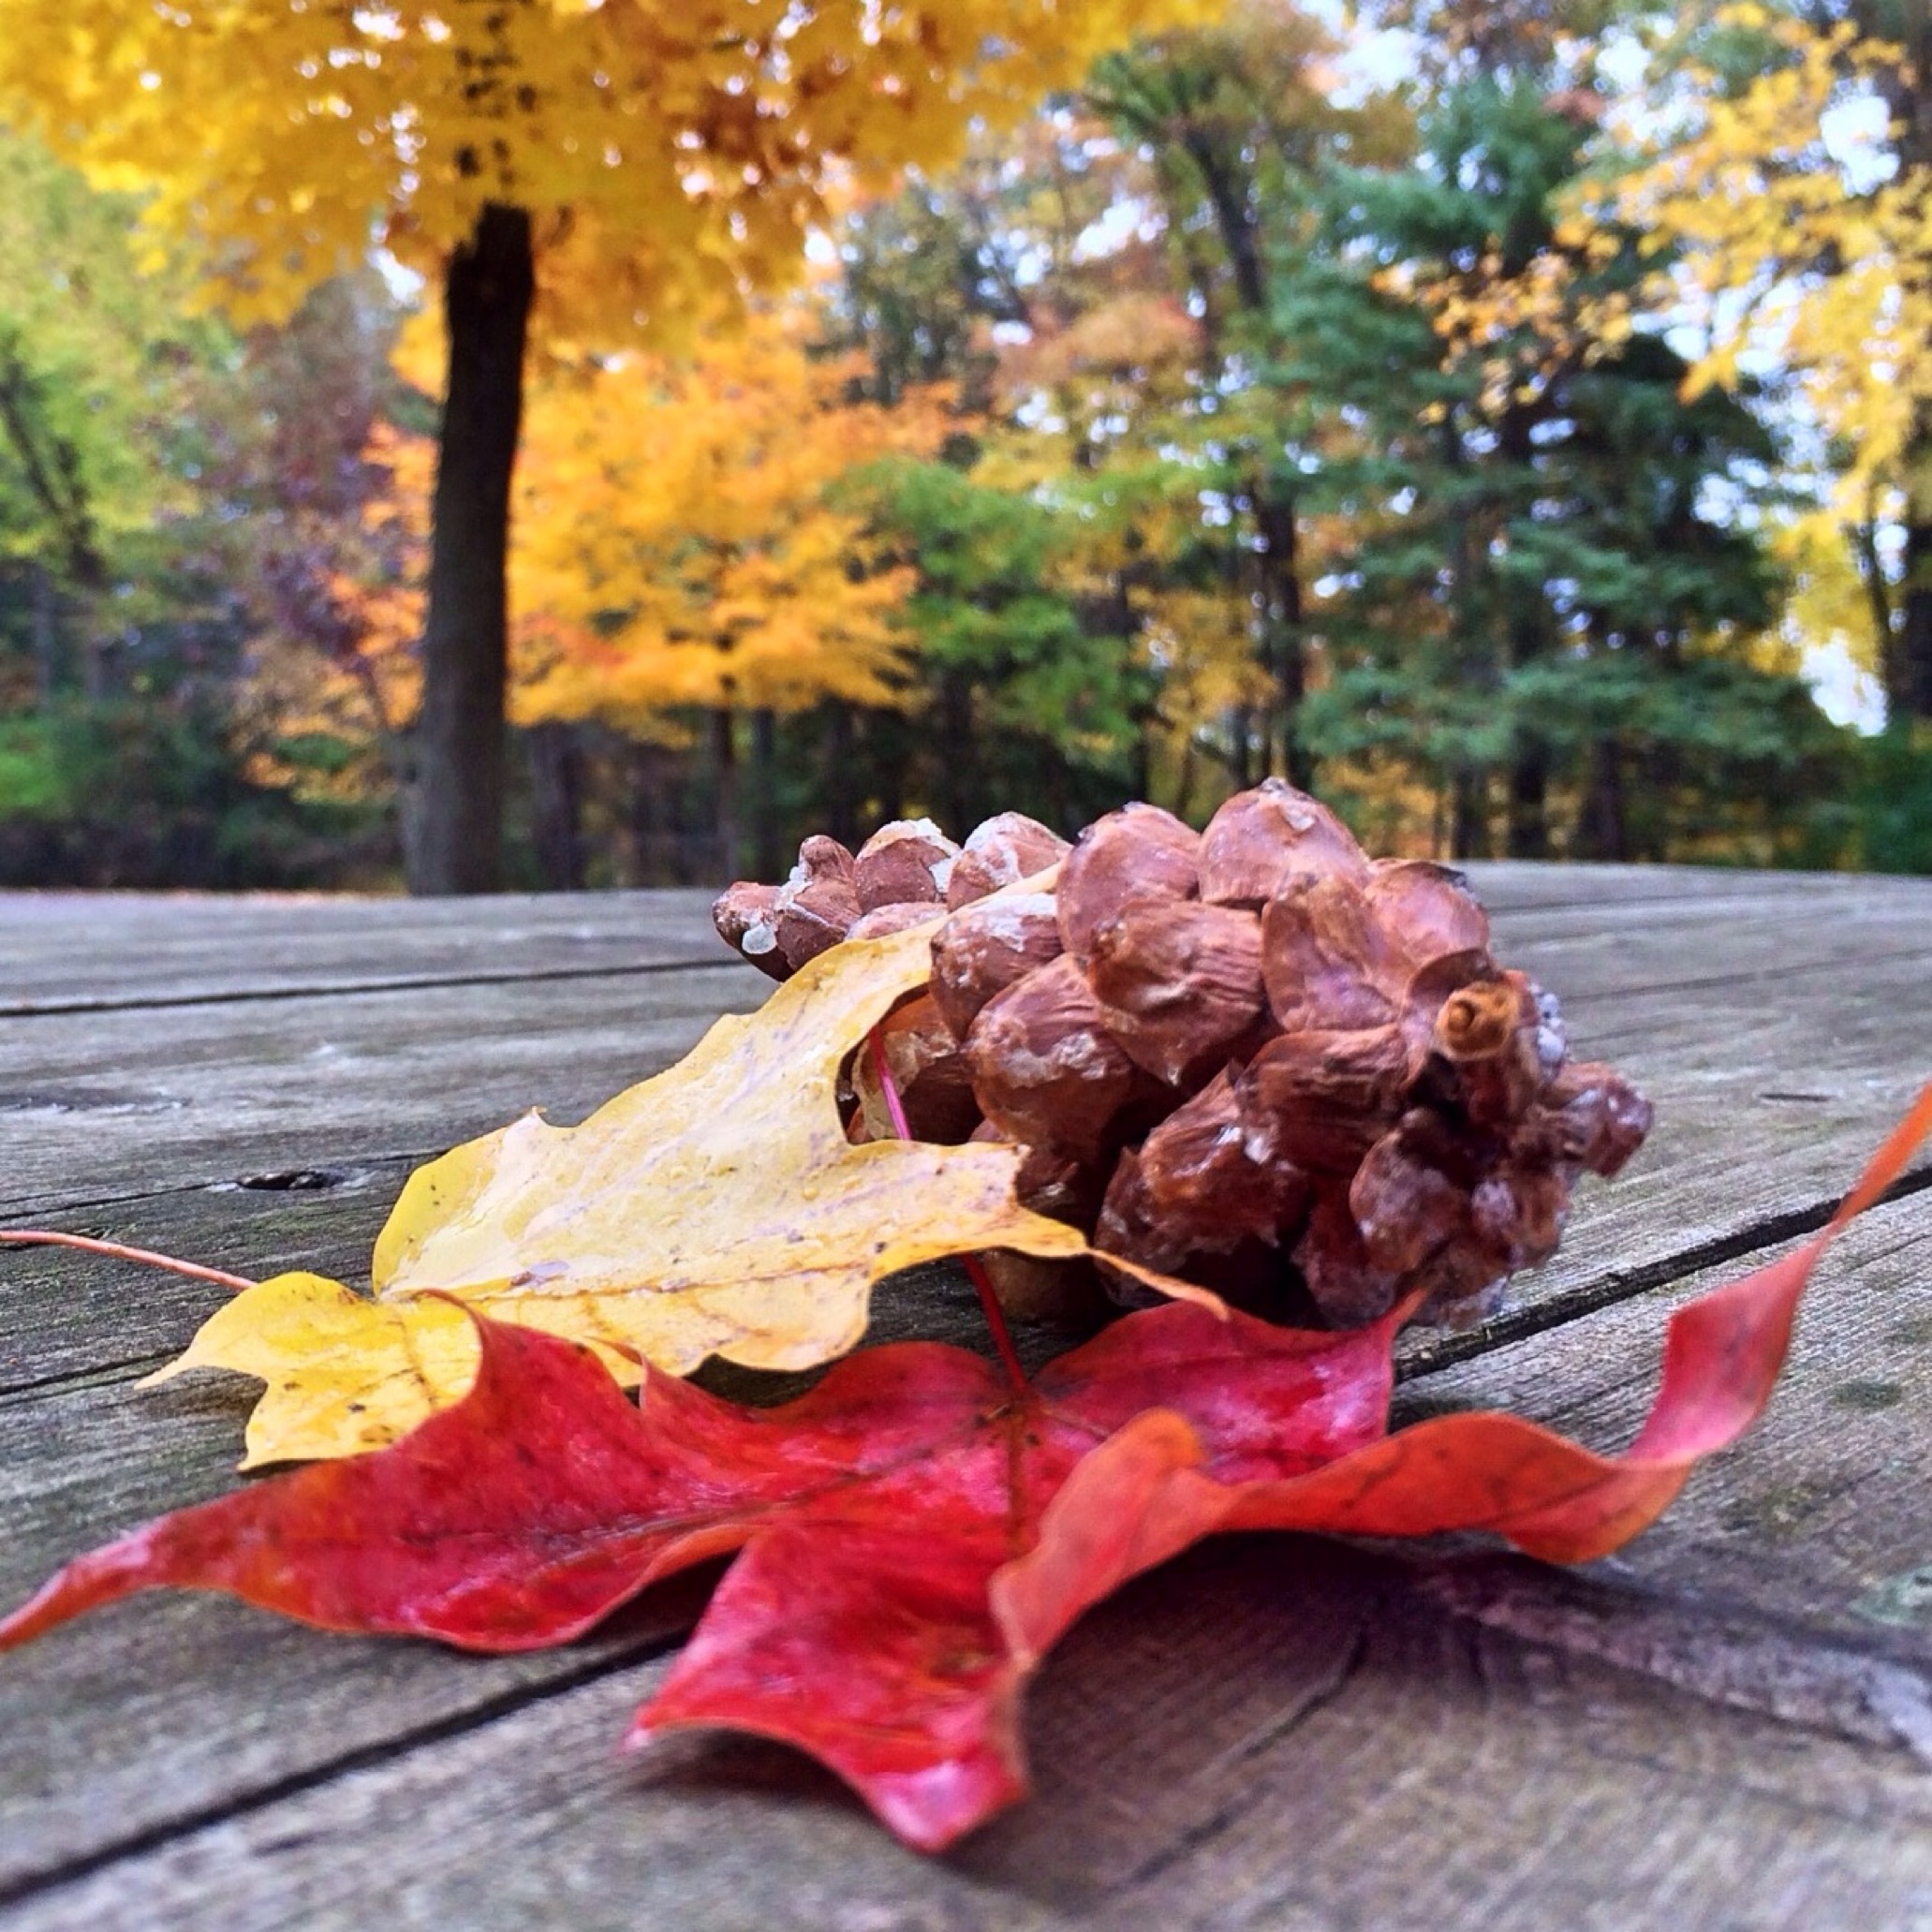
tree, nature, plant, leaf, fall, flower, produce, color, autumn, season, maple tree, maple leaf, leaves, flowering plant, woody plant, land plant